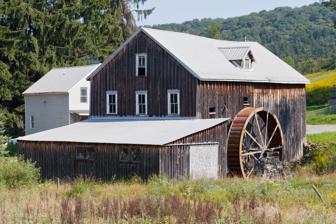
Building: Reckart Mill
Country: United States of America
Year built: 1865
United States historic place Reckart Mill U.S. National Register of Historic Places Show map of West Virginia Show map of the United States Location West of Cranesville at junction of WV 28 and County Route 47/2, near Cranesville, West Virginia Coordinates 39°33′12″N 79°31′41″W / 39.55328°N 79.52805°W / 39.55328; -79.52805 Area 0.3 acres (0.12 ha) Built 1865 Architect Albright, A.S. NRHP reference No. 80004039 Added to NRHP June 3, 1980 Reckart Mill , also known as Albright Mill, is a historic grist mill located near Cranesville , Preston County, West Virginia . It was built in 1865, and is a frame, 2 1/2-story gable roofed building that is built, in part, over Muddy Creek. It is notable for its interior structural beam support system of hand hewn pine timbers and mill machinery.  Operations at Reckart Mill ceased in 1943. In 2017 the mill was torn down by the new owners and the surrounding area was clear cut by the owners. It was listed on the National Register of Historic Places in 1980. References